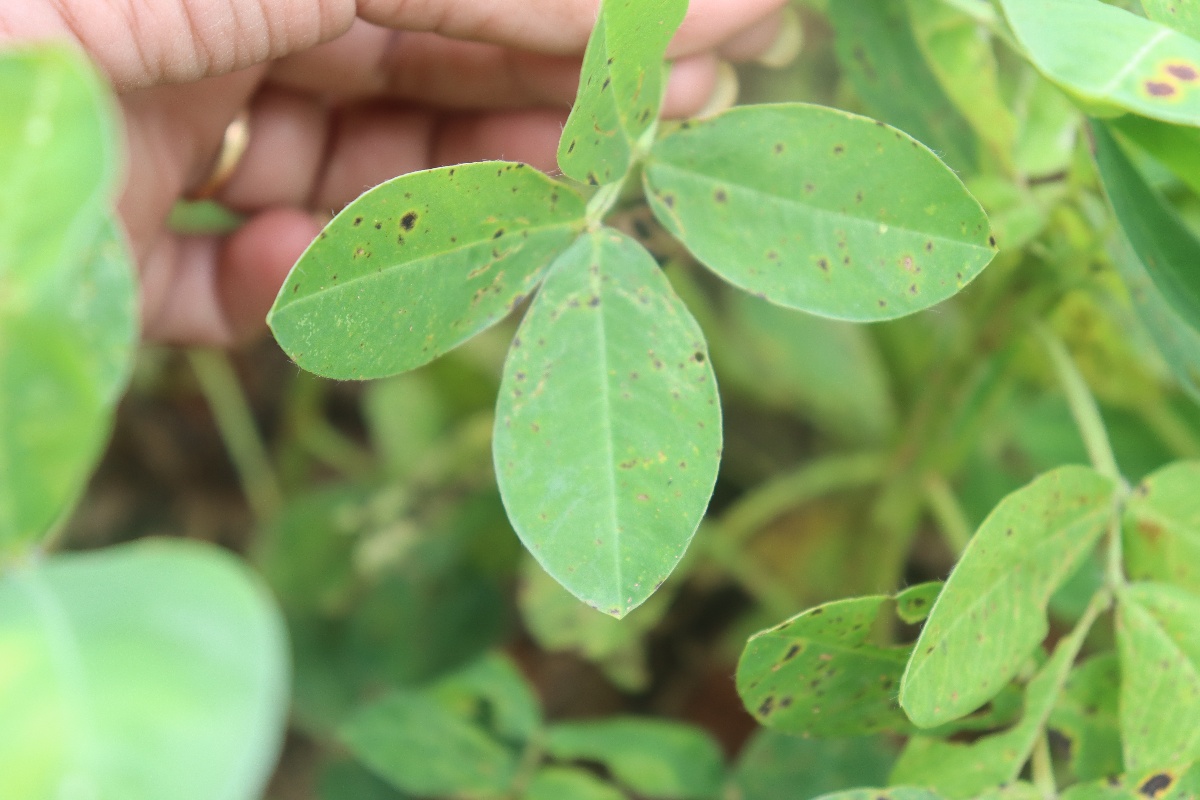
Label: late leaf spot